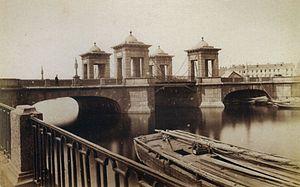
Le Pont Staro-Kalinkin est un historique pont à tourelles qui relie les îles Kolomensky et Bezymyanny sur la rivière Fontanka dans le district d'Admiralteysky à Saint-Pétersbourg.